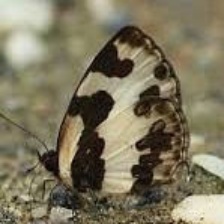
Species: ELBOWED PIERROT